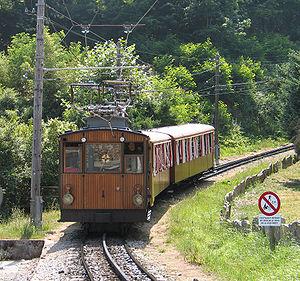
Un train touristique, ou un chemin de fer touristique, est une infrastructure ferroviaire, la plupart du temps fermée au service commercial, et qui est empruntée par des véhicules souvent anciens et déclassés, dans un but touristique, pour faire découvrir au public soit un patrimoine ferroviaire, soit l'environnement de la ligne, soit les deux.
La Rhune ou Larrun en basque est un sommet situé dans la chaîne des Pyrénées, au Pays basque, dans le département français des Pyrénées-Atlantiques. Son altitude est de 900 m.
Le chemin de fer de la Rhune appelé aussi train de la Rhune ou petit train de la Rhune, est une ligne ferroviaire électrifiée à voie métrique et à crémaillère située en Pays basque dans les Pyrénées-Atlantiques. Il est l'un des rares chemins de fer à crémaillère de France encore en service. Sur une ligne à voie métrique, inaugurée en 1924, roulent pendant la saison touristique des rames d'époque à traction électrique. La ligne relie le col de Saint-Ignace, à 10 km environ à l'est de Saint-Jean-de-Luz au sommet de la Rhune à 905 m d'altitude, sur la frontière franco-espagnole.